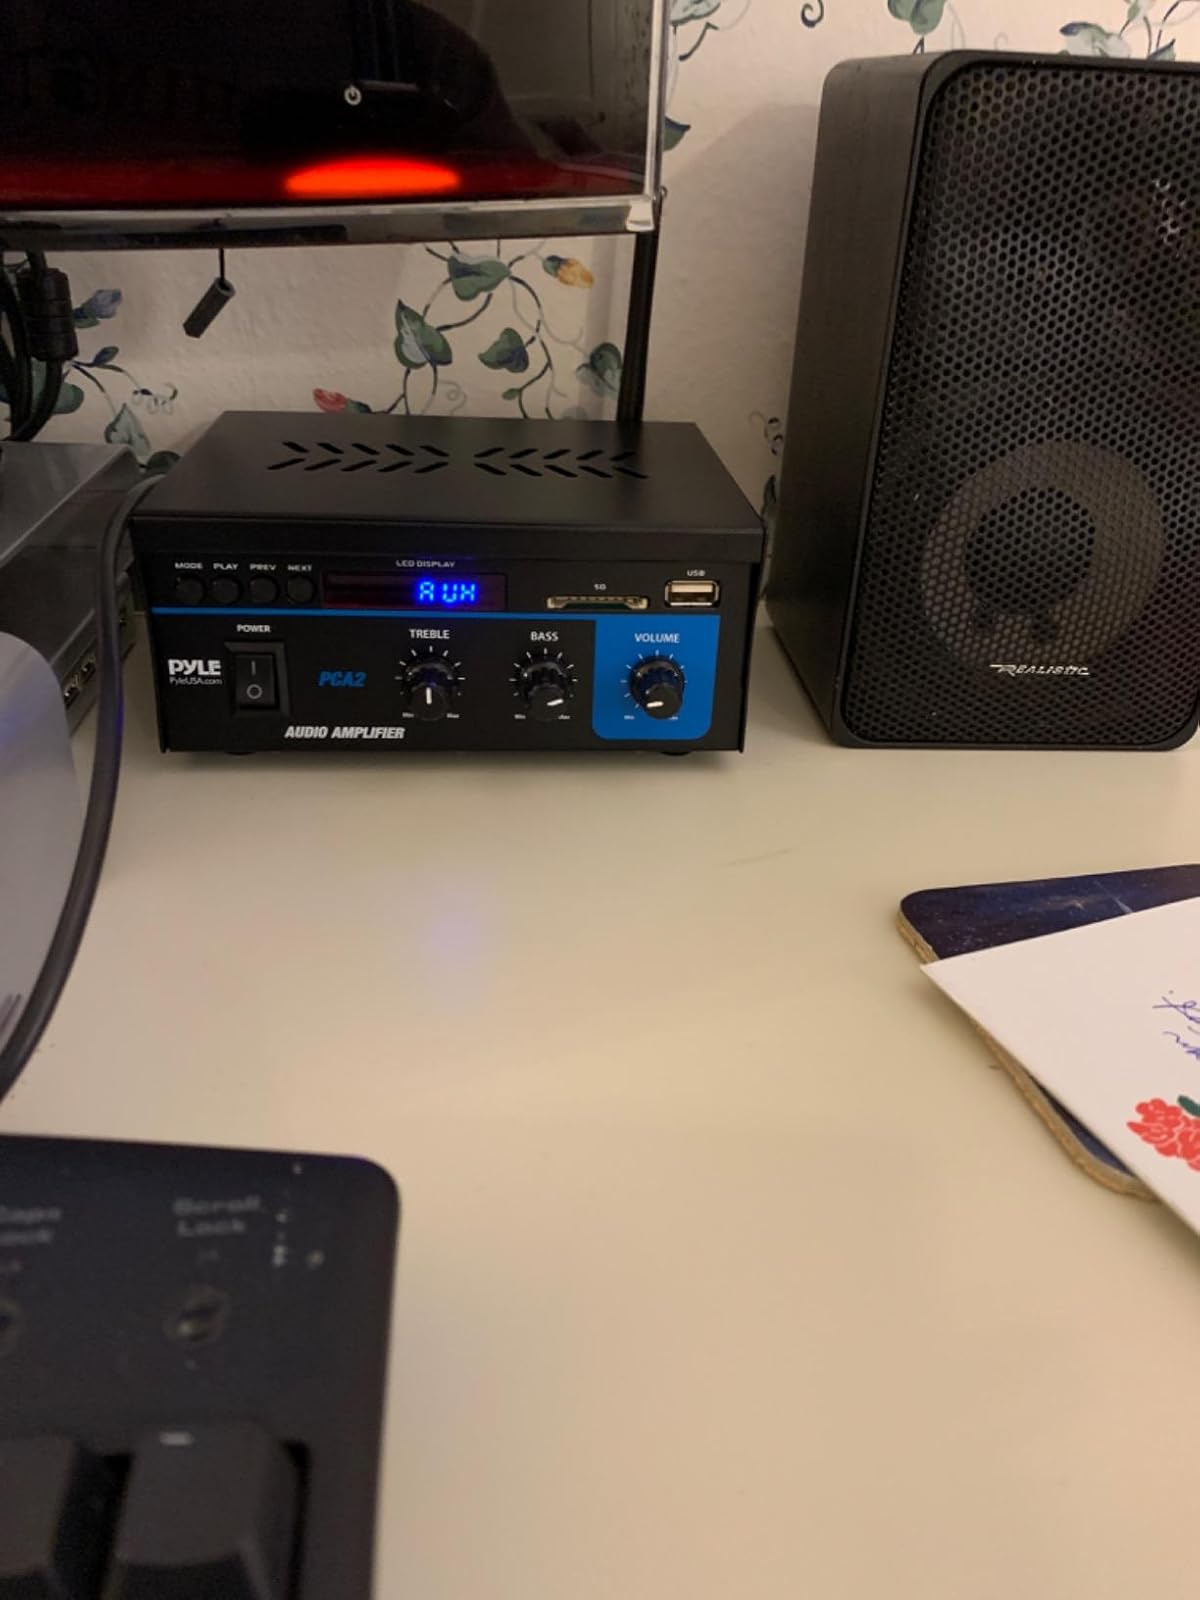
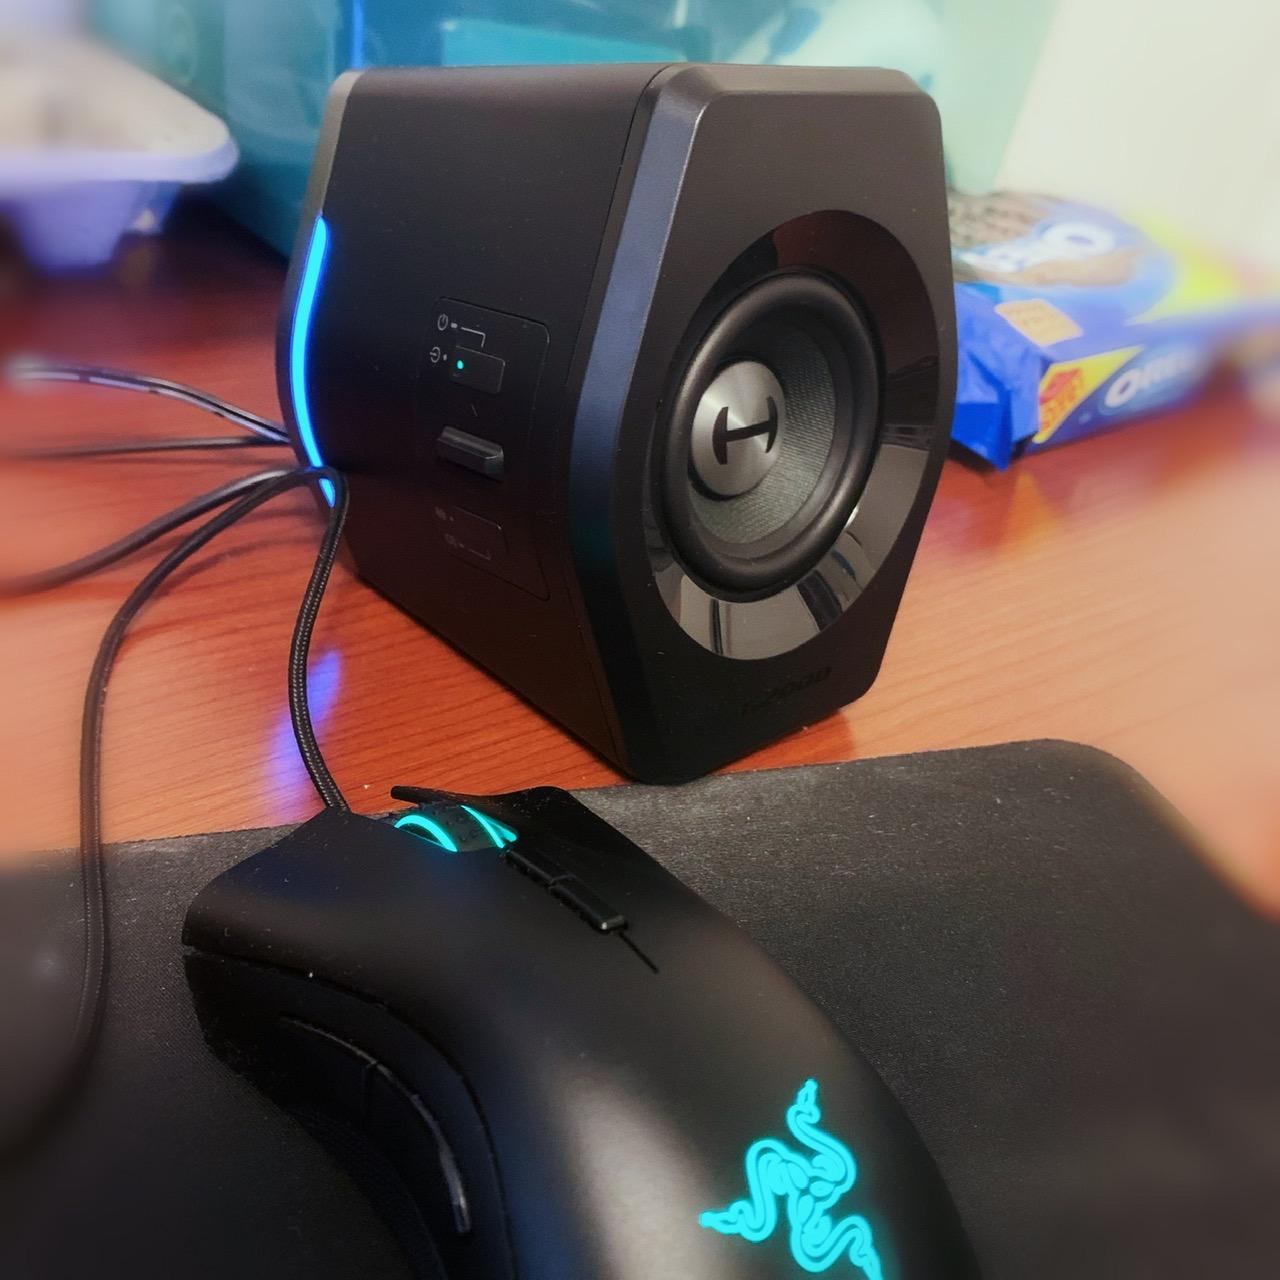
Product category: speaker
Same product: no